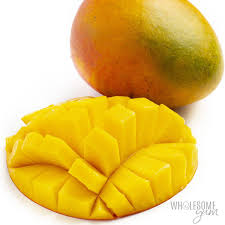
Label: Mango